Thihathu

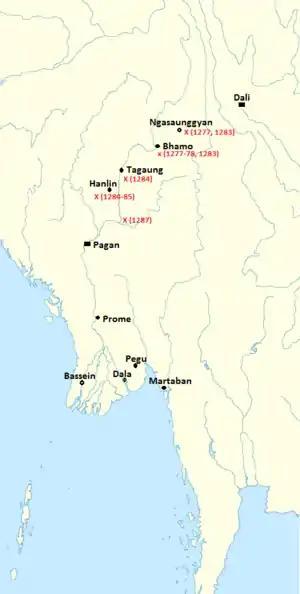
Mongol invasions (1277–87)

Thihathu entered the royal service of King Narathihapate, following the footsteps of his elder brothers Athinkhaya and Yazathingyan. His eldest brother, Athinkhaya, had already distinguished himself, and married Princess Saw U, a niece of the king and a granddaughter of King Uzana and Queen Thonlula. His sister Hla Myat was married to Prince Thihathu, Viceroy of Prome.